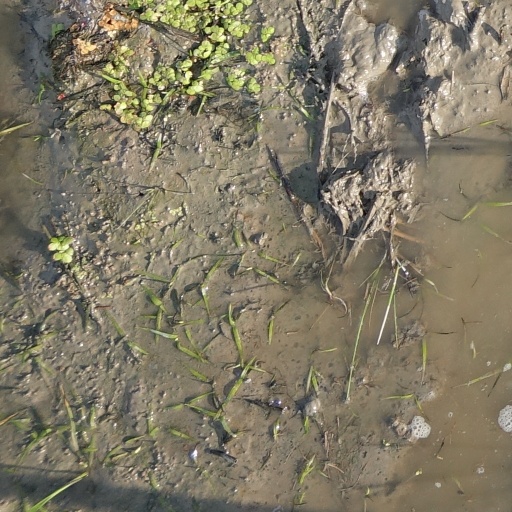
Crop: rice